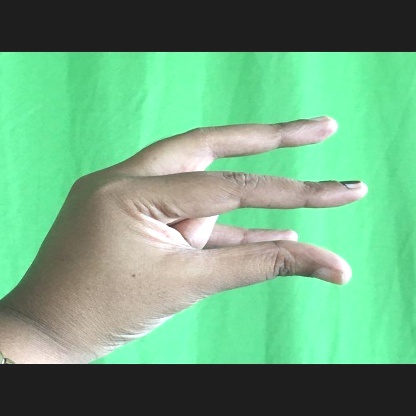
Mudra: Kangulam